Battle of Jerusalem

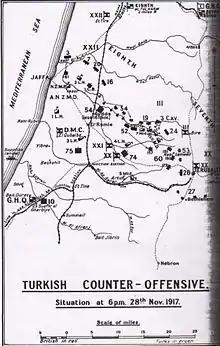
Ottoman counterattacks 1800 28 November 1917

This attack was made by exploiting a gap in the British front line between the thinly spread Yeomanry Mounted Division's left at Beit Ur el Tahta and the right of the equally thinly spread infantry in the 54th (East Anglian) Division at Shilta. The Ottoman 19th Division found the gap on 27 November and attacked the exposed supply line, defeating a section of the Yeomanry Mounted Division's Ammunition Column and overwhelming a post on the right of the 54th (East Anglian) Division. The 7th Mounted Brigade was ordered forward into the gap in the line. They were attacked by the fresh Ottoman 19th Division at dawn on 28 November, but blocked a further attack by other Ottoman units.